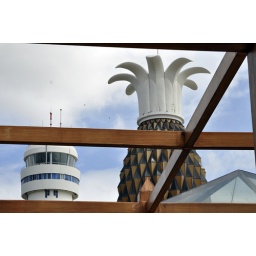
Control tower and stylised pineapple viewed from outdoor lounge in terminal of Sanya airport.